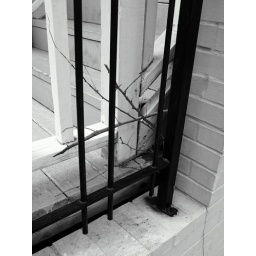
wall in black and white